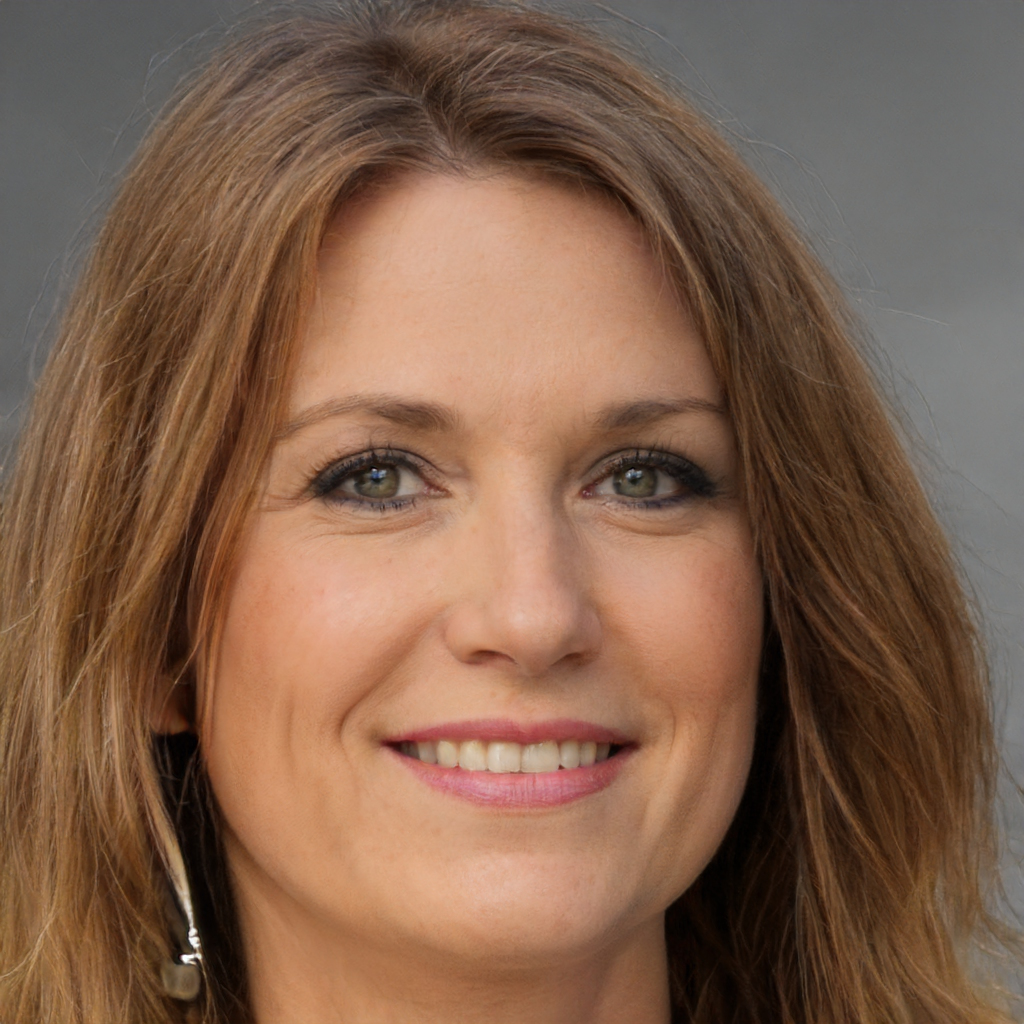
Label: No Watermark